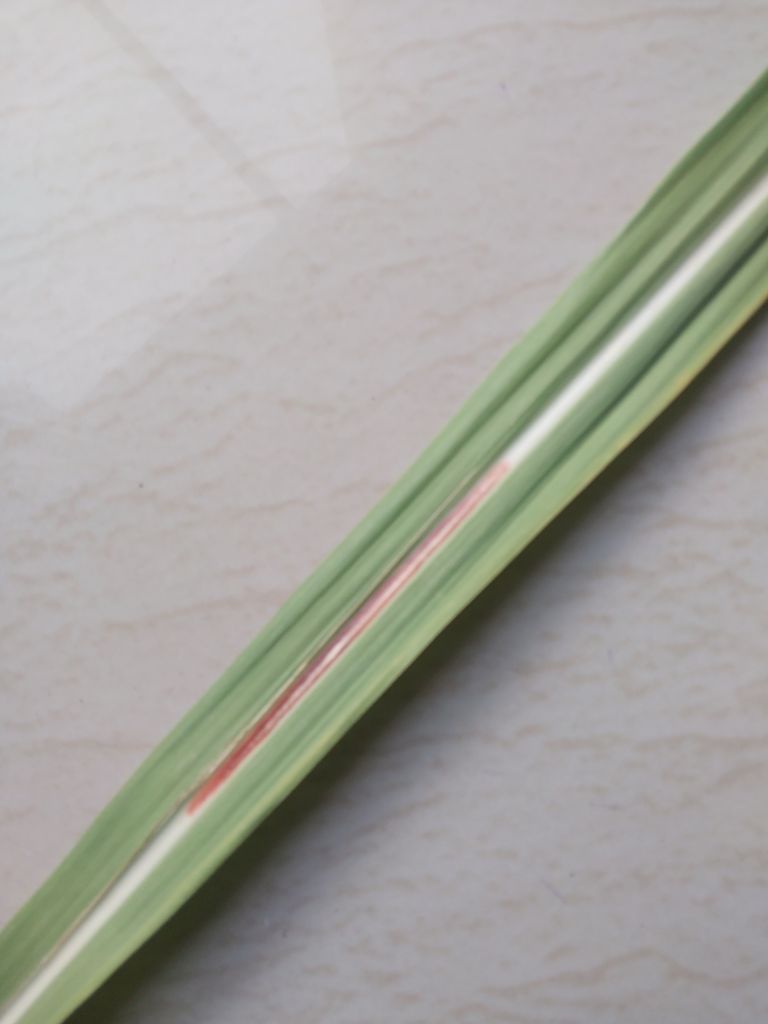
Label: Brown Spot